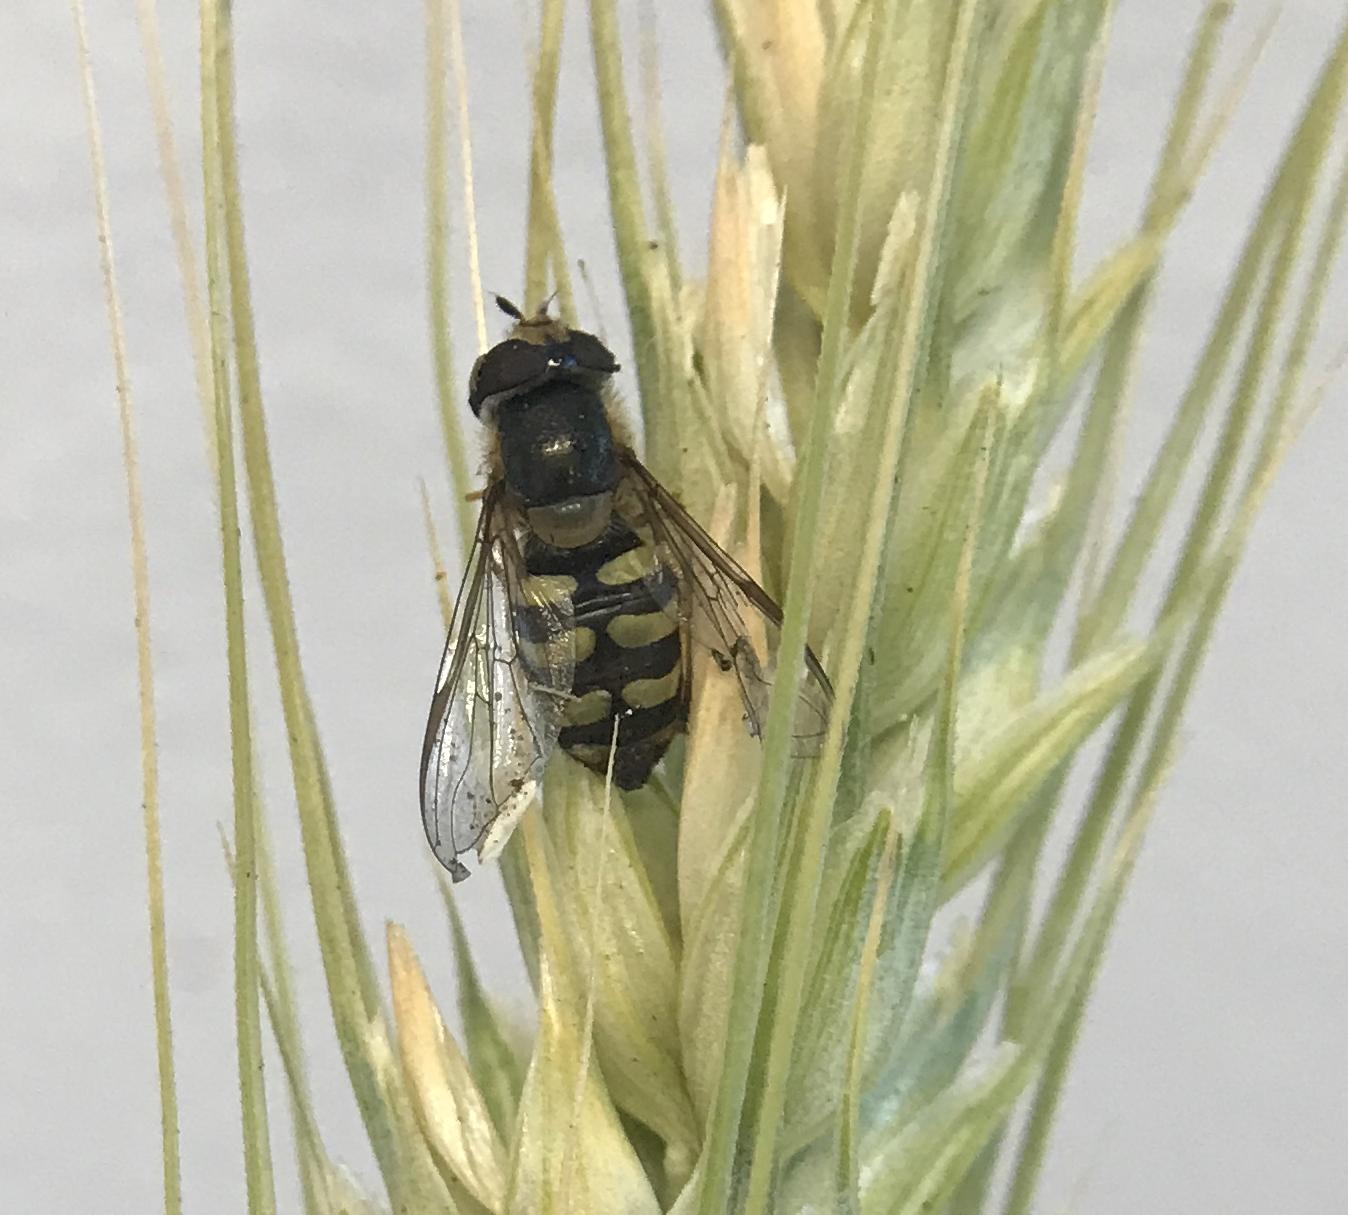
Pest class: predators